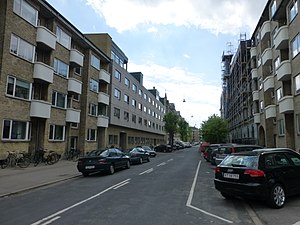
Helsingborggade
Helsingborggade.
Helsingborggade er en beboelsesgade på Østerbro i København. Gaden er ca. 350 meter lang og går fra Bellmansgade og Landskronagade – hvis naboskab har inspireret til at navngive gaden i 1904 efter den skånske by. I dag er der mest beboelse og gaden er også grøn: Der er masser af træer.